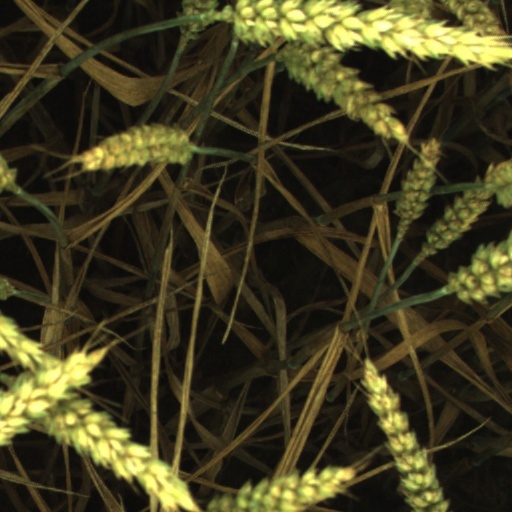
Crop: wheat